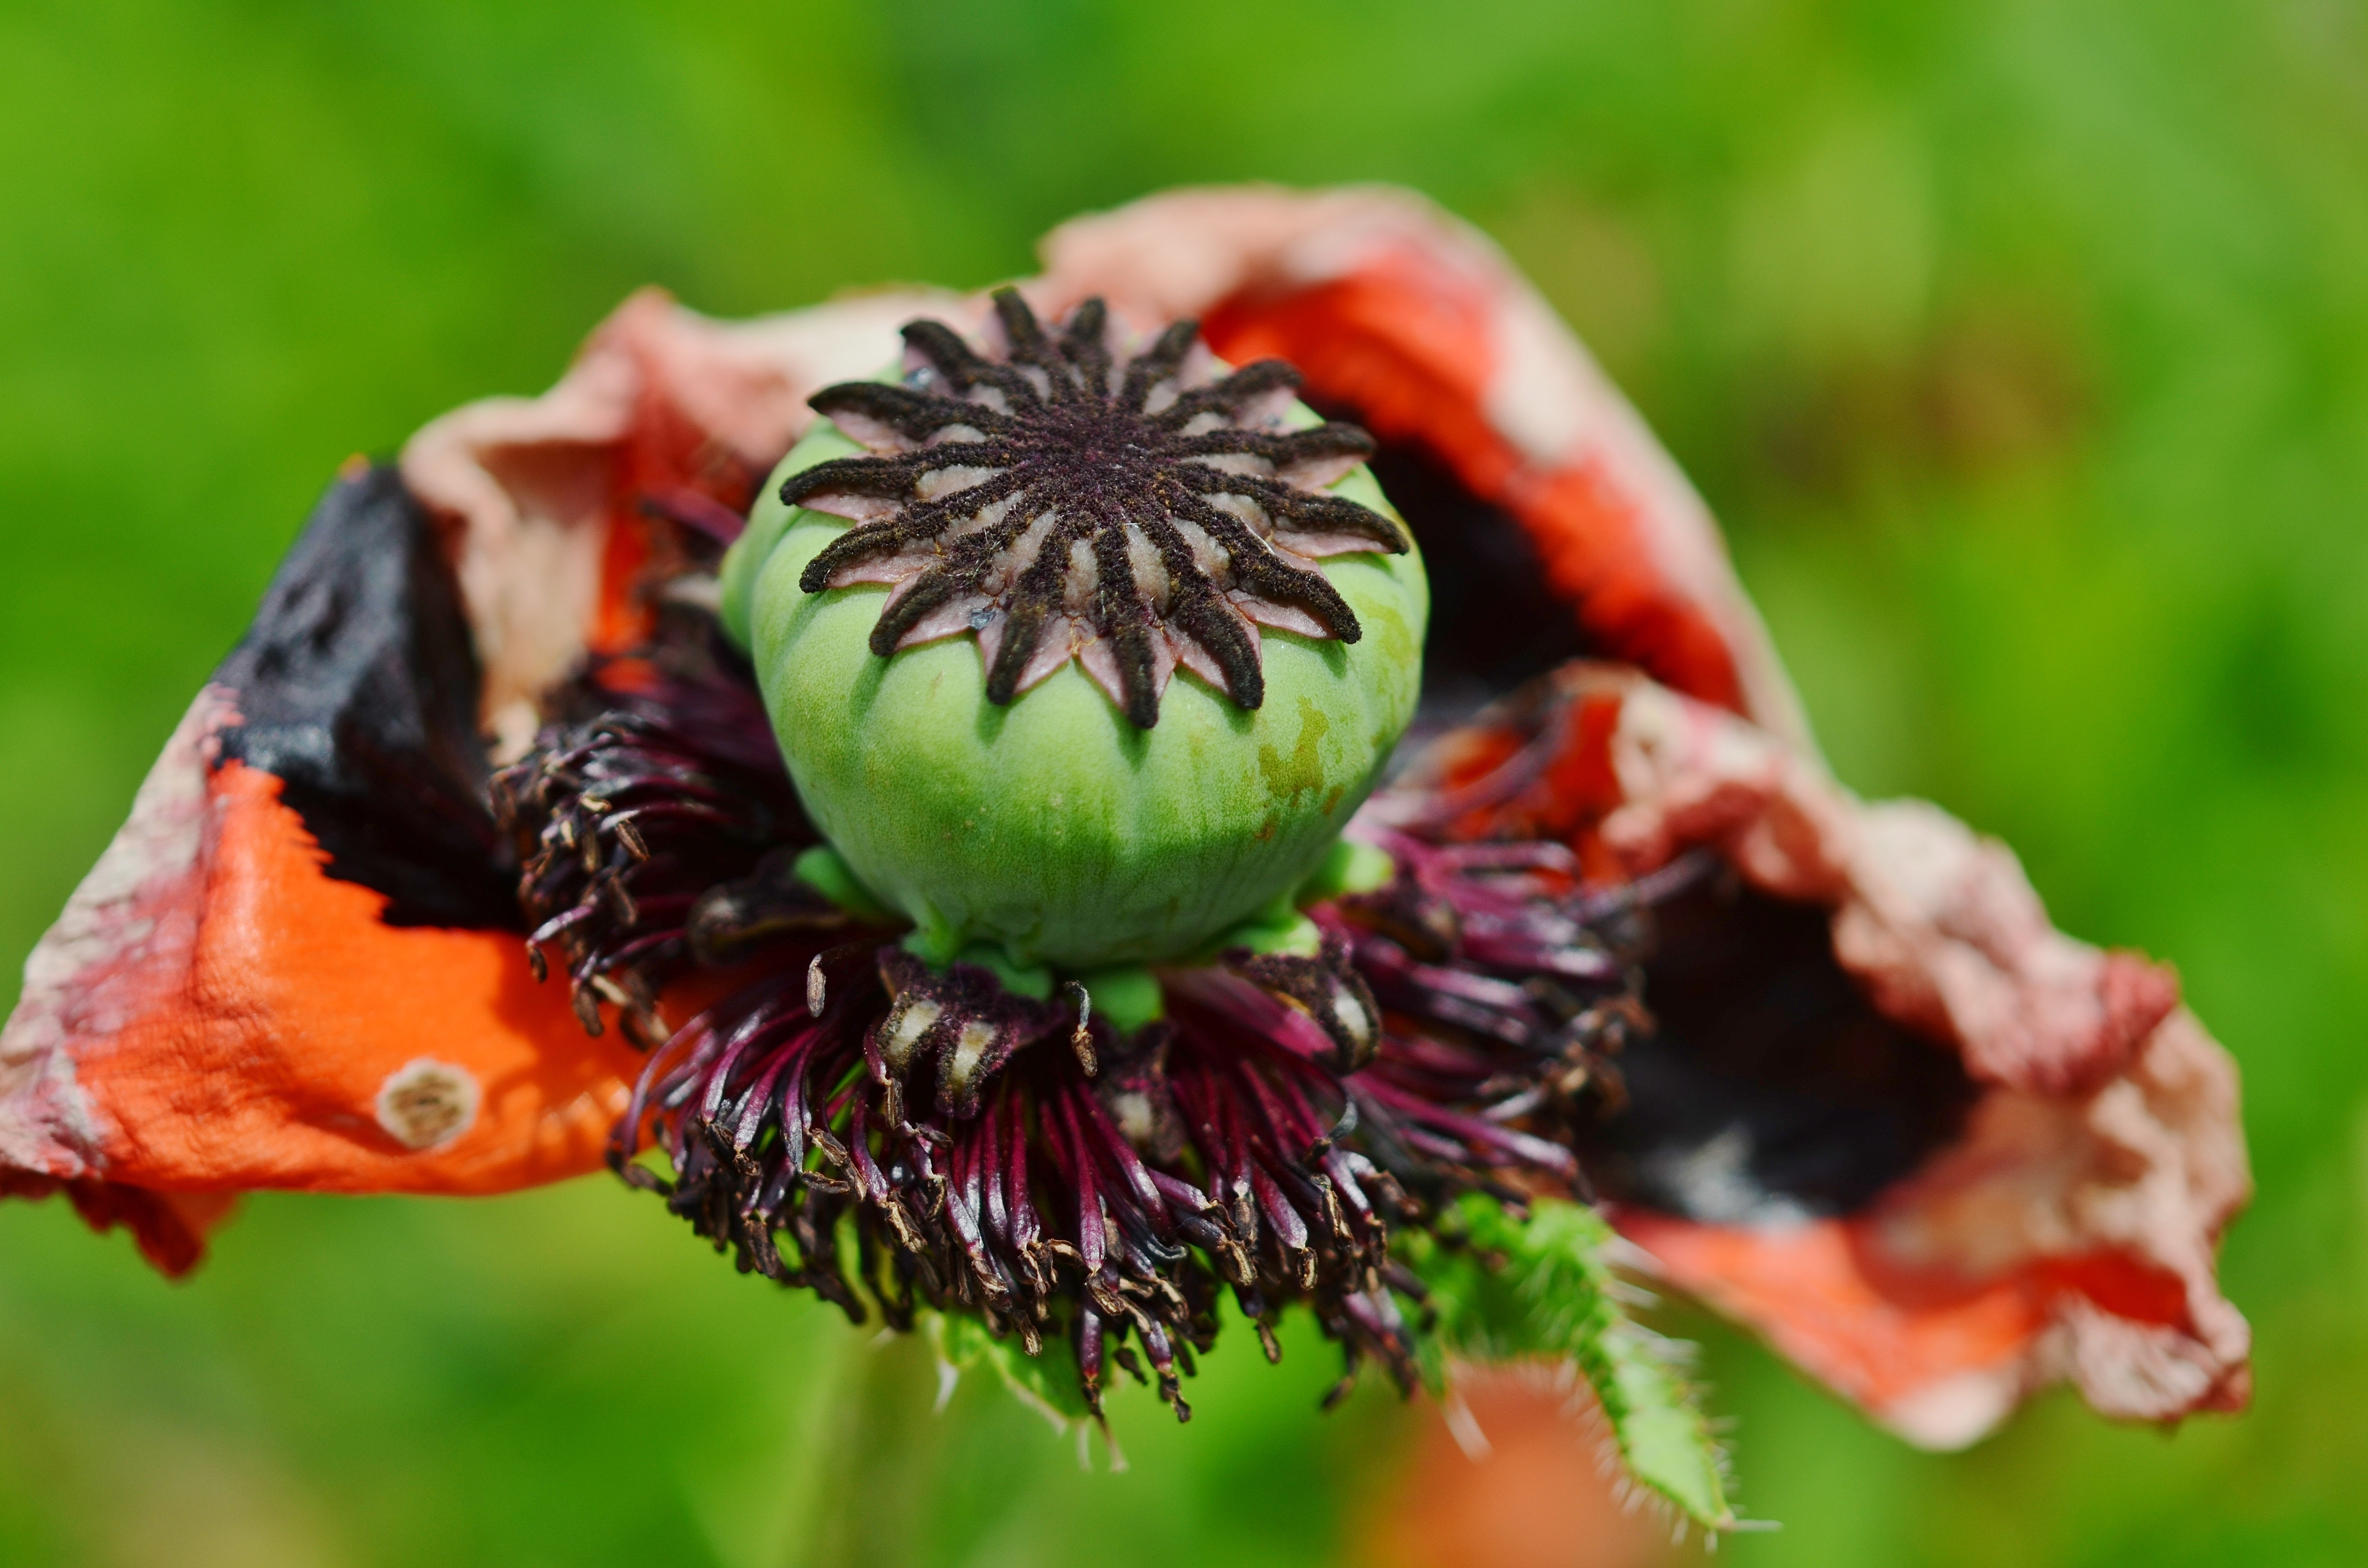
nature, blossom, plant, photography, leaf, flower, petal, bloom, floral, green, red, produce, insect, natural, botany, blooming, garden, flora, invertebrate, wildflower, close up, poppy, nectar, macro photography, flowering plant, land plant, poppy family